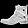
Label: Ankle boot